RMS Queen Elizabeth

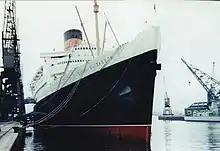
RMS "Queen Elizabeth" at Southampton in 1968

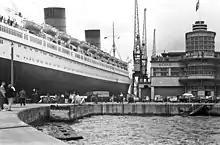
"Queen Elizabeth" docked at Southampton in 1967

Together with "Queen Mary" and in competition with the American liners and , "Queen Elizabeth" dominated the transatlantic passenger trade until their fortunes began to decline with the advent of the faster and more economical jet airliner in the late 1950s. As passenger numbers declined, the liners became uneconomic to operate in the face of rising fuel and labour costs. For a short time the "Queen Elizabeth", then under the command of Commodore Geoffrey Trippleton Marr, attempted a dual role of alternating her usual transatlantic route with cruising between New York and Nassau. For this new tropical excursion the ship received a major refit in 1965, with a new Lido deck added to her aft section, enhanced air conditioning, and an outdoor swimming pool. With these improvements, Cunard intended to keep the ship in operation until at least the mid-1970s. However, the strategy did not prove successful, owing to the ship's deep draught, which prevented her from entering various island ports, and high fuel costs. She was also too wide for transiting the Panama Canal, limiting travel to the Pacific.